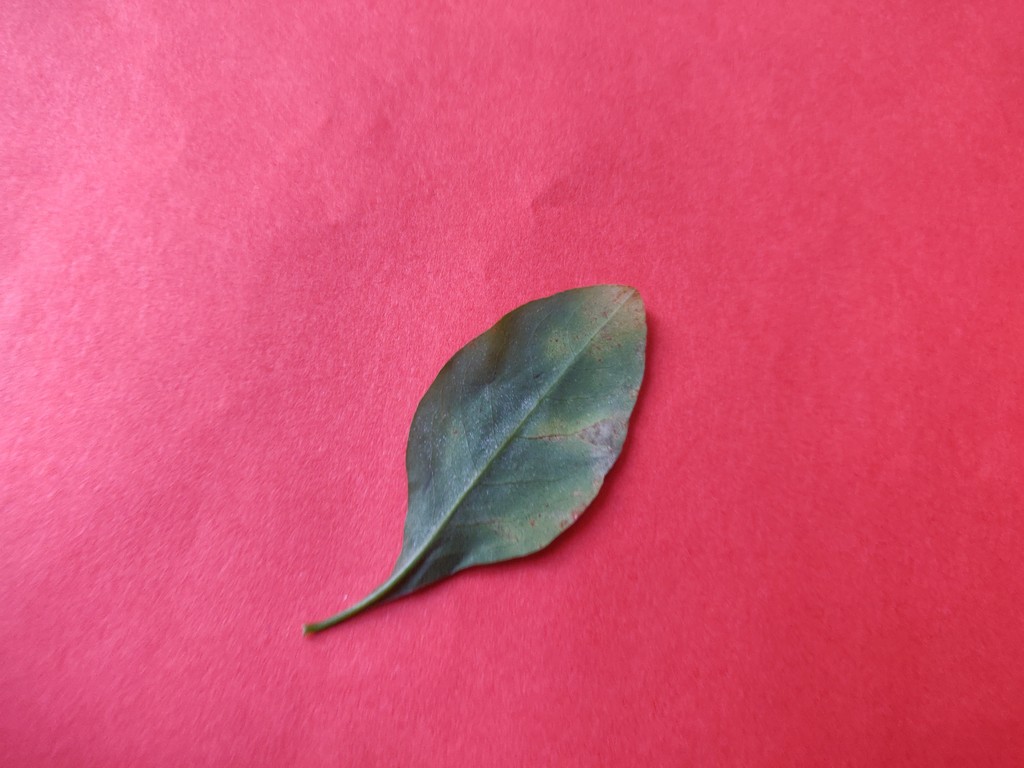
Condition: Unhealthy
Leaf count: single
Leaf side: back